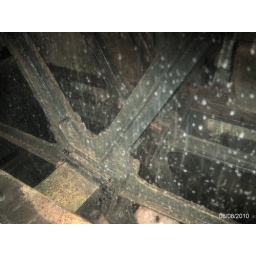
Behind glass in the bar at the Mill at Sonning dinner theatre.